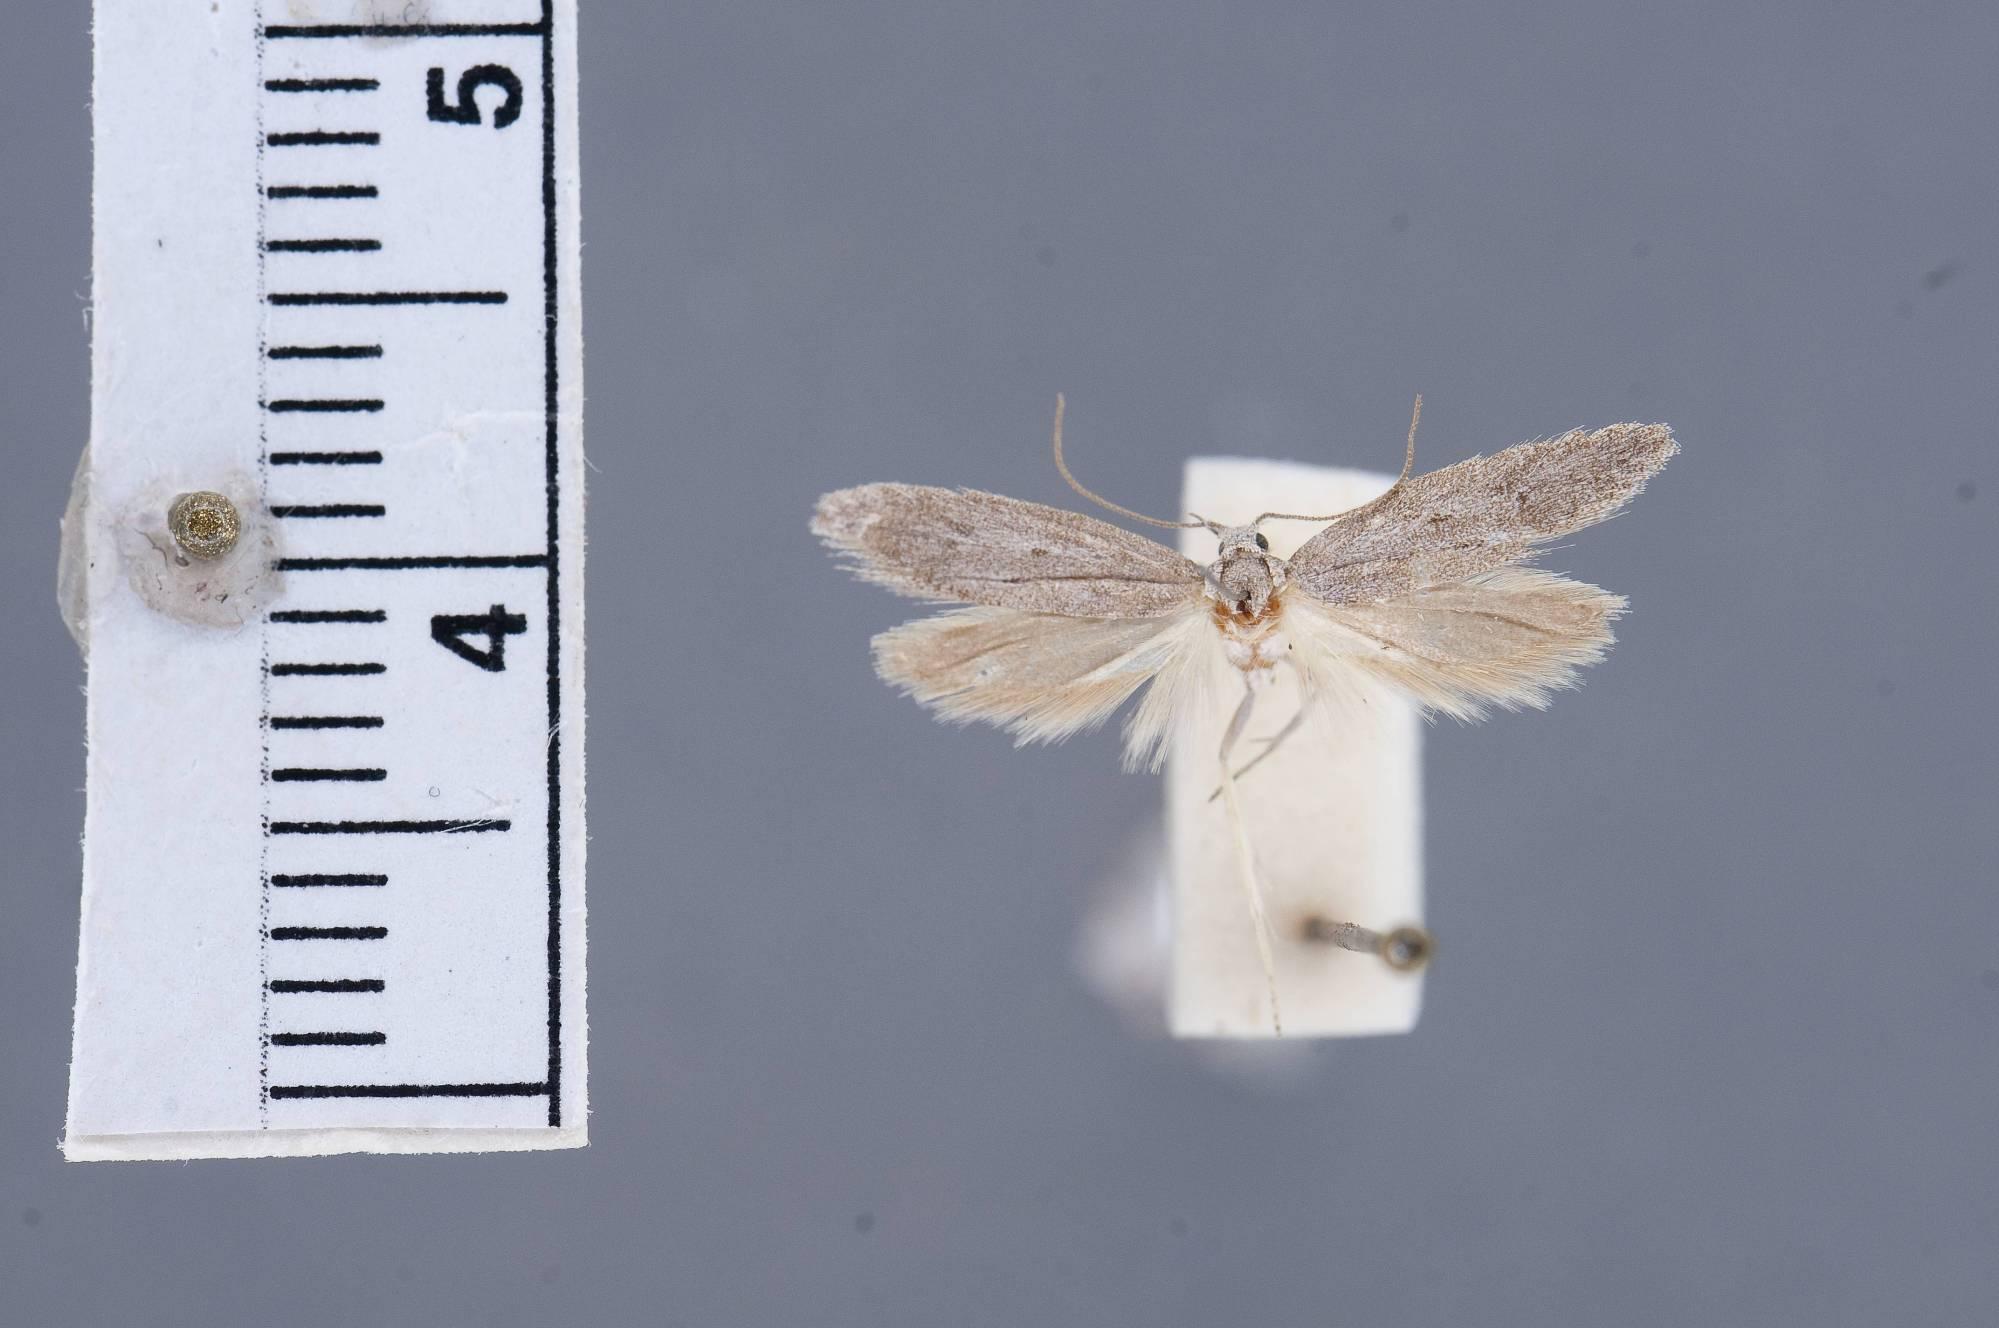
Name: Anoncia brunneipes
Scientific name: Anoncia brunneipes Hodges, 1962
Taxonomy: Animalia, Arthropoda, Insecta, Lepidoptera, Glossata, Cosmopterigidae, Cosmopteriginae
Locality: San Diego, California, United States
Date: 20 Jun 1911